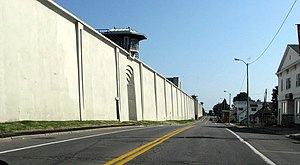
Tupac Shakur / Lovmæssige problemer / Fængselsstraf
Clinton Correctional Facility, hvor han afsonede dele af sin fængselsstraf.
Tupac Amaru Shakur, bedre kendt under sine kunstnernavne 2Pac og kortvarigt som Makaveli, var en amerikansk rapper, digter og skuespiller. Shakur har solgt over 75 millioner albummer på verdensplan, hvilket gør ham til en af de bedst sælgende musik-kunstnere gennem tiderne. Han blev født i Harlem i New York City, men i 1986 flyttede hans familie til Baltimore, hvor han kom på Baltimore School for the Arts, for endelig i 1988 at bosætte sig i Californien. Begge hans forældre og flere andre i hans familie var medlemmer af De Sorte Pantere, hvis idealer er blevet afspejlet i hans sange.